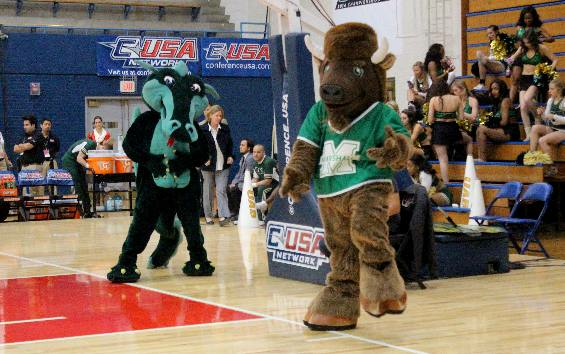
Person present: Yes